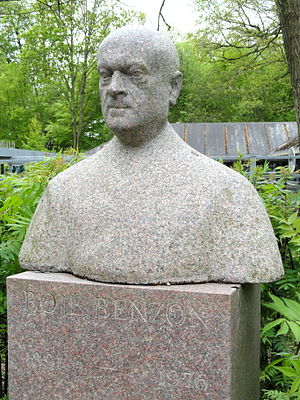
København Zoo / Ledelse
Fungerende administrerende direktør Bøje Benzon 1954-1956
København Zoo eller Zoologisk Have i København er på 11 ha og en af Europas ældste zoologiske haver. Den ligger på Frederiksberg ved Roskildevej på Valby Bakke.